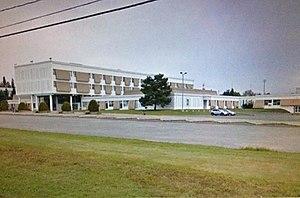
École secondaire.
Cabano constituait une entité municipale entière dans la municipalité régionale de comté de Témiscouata avant sa fusion avec la municipalité voisine de Notre-Dame-du-Lac, dans la région administrative du Bas-Saint-Laurent, au Québec. Elle constitue ainsi depuis mai 2010, une partie de la nouvelle ville de Témiscouata-sur-le-Lac.